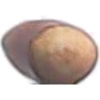
Label: Hazelnut 1